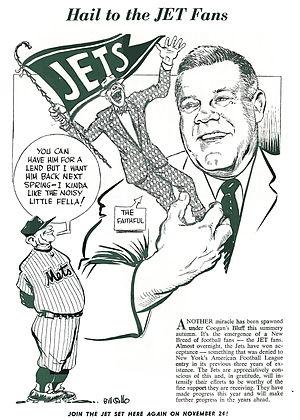
Weeb Ewbank est un entraîneur américain de football américain ayant remporté le Super Bowl III avec les Jets de New York. Ewbank fait partie de la promotion 1978 du Pro Football Hall of Fame.